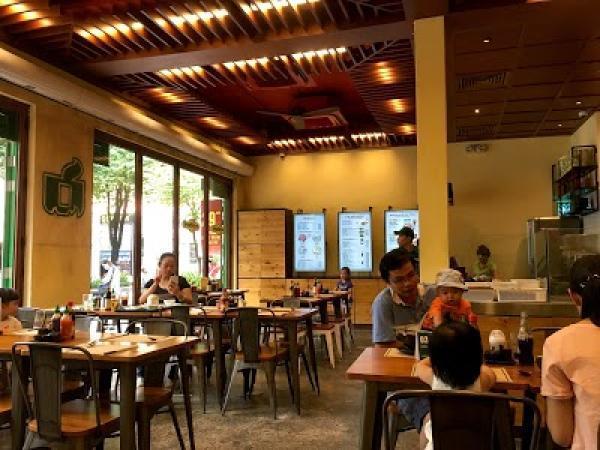
có nhiều người đang ngồi ăn ở bên trong của cửa tiệm